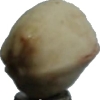
Label: pistachio